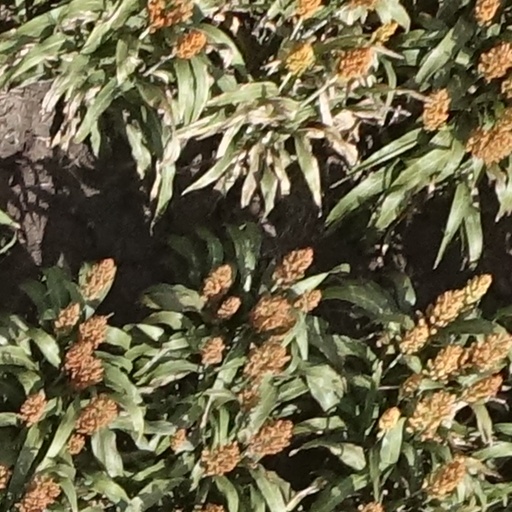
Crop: sorghum